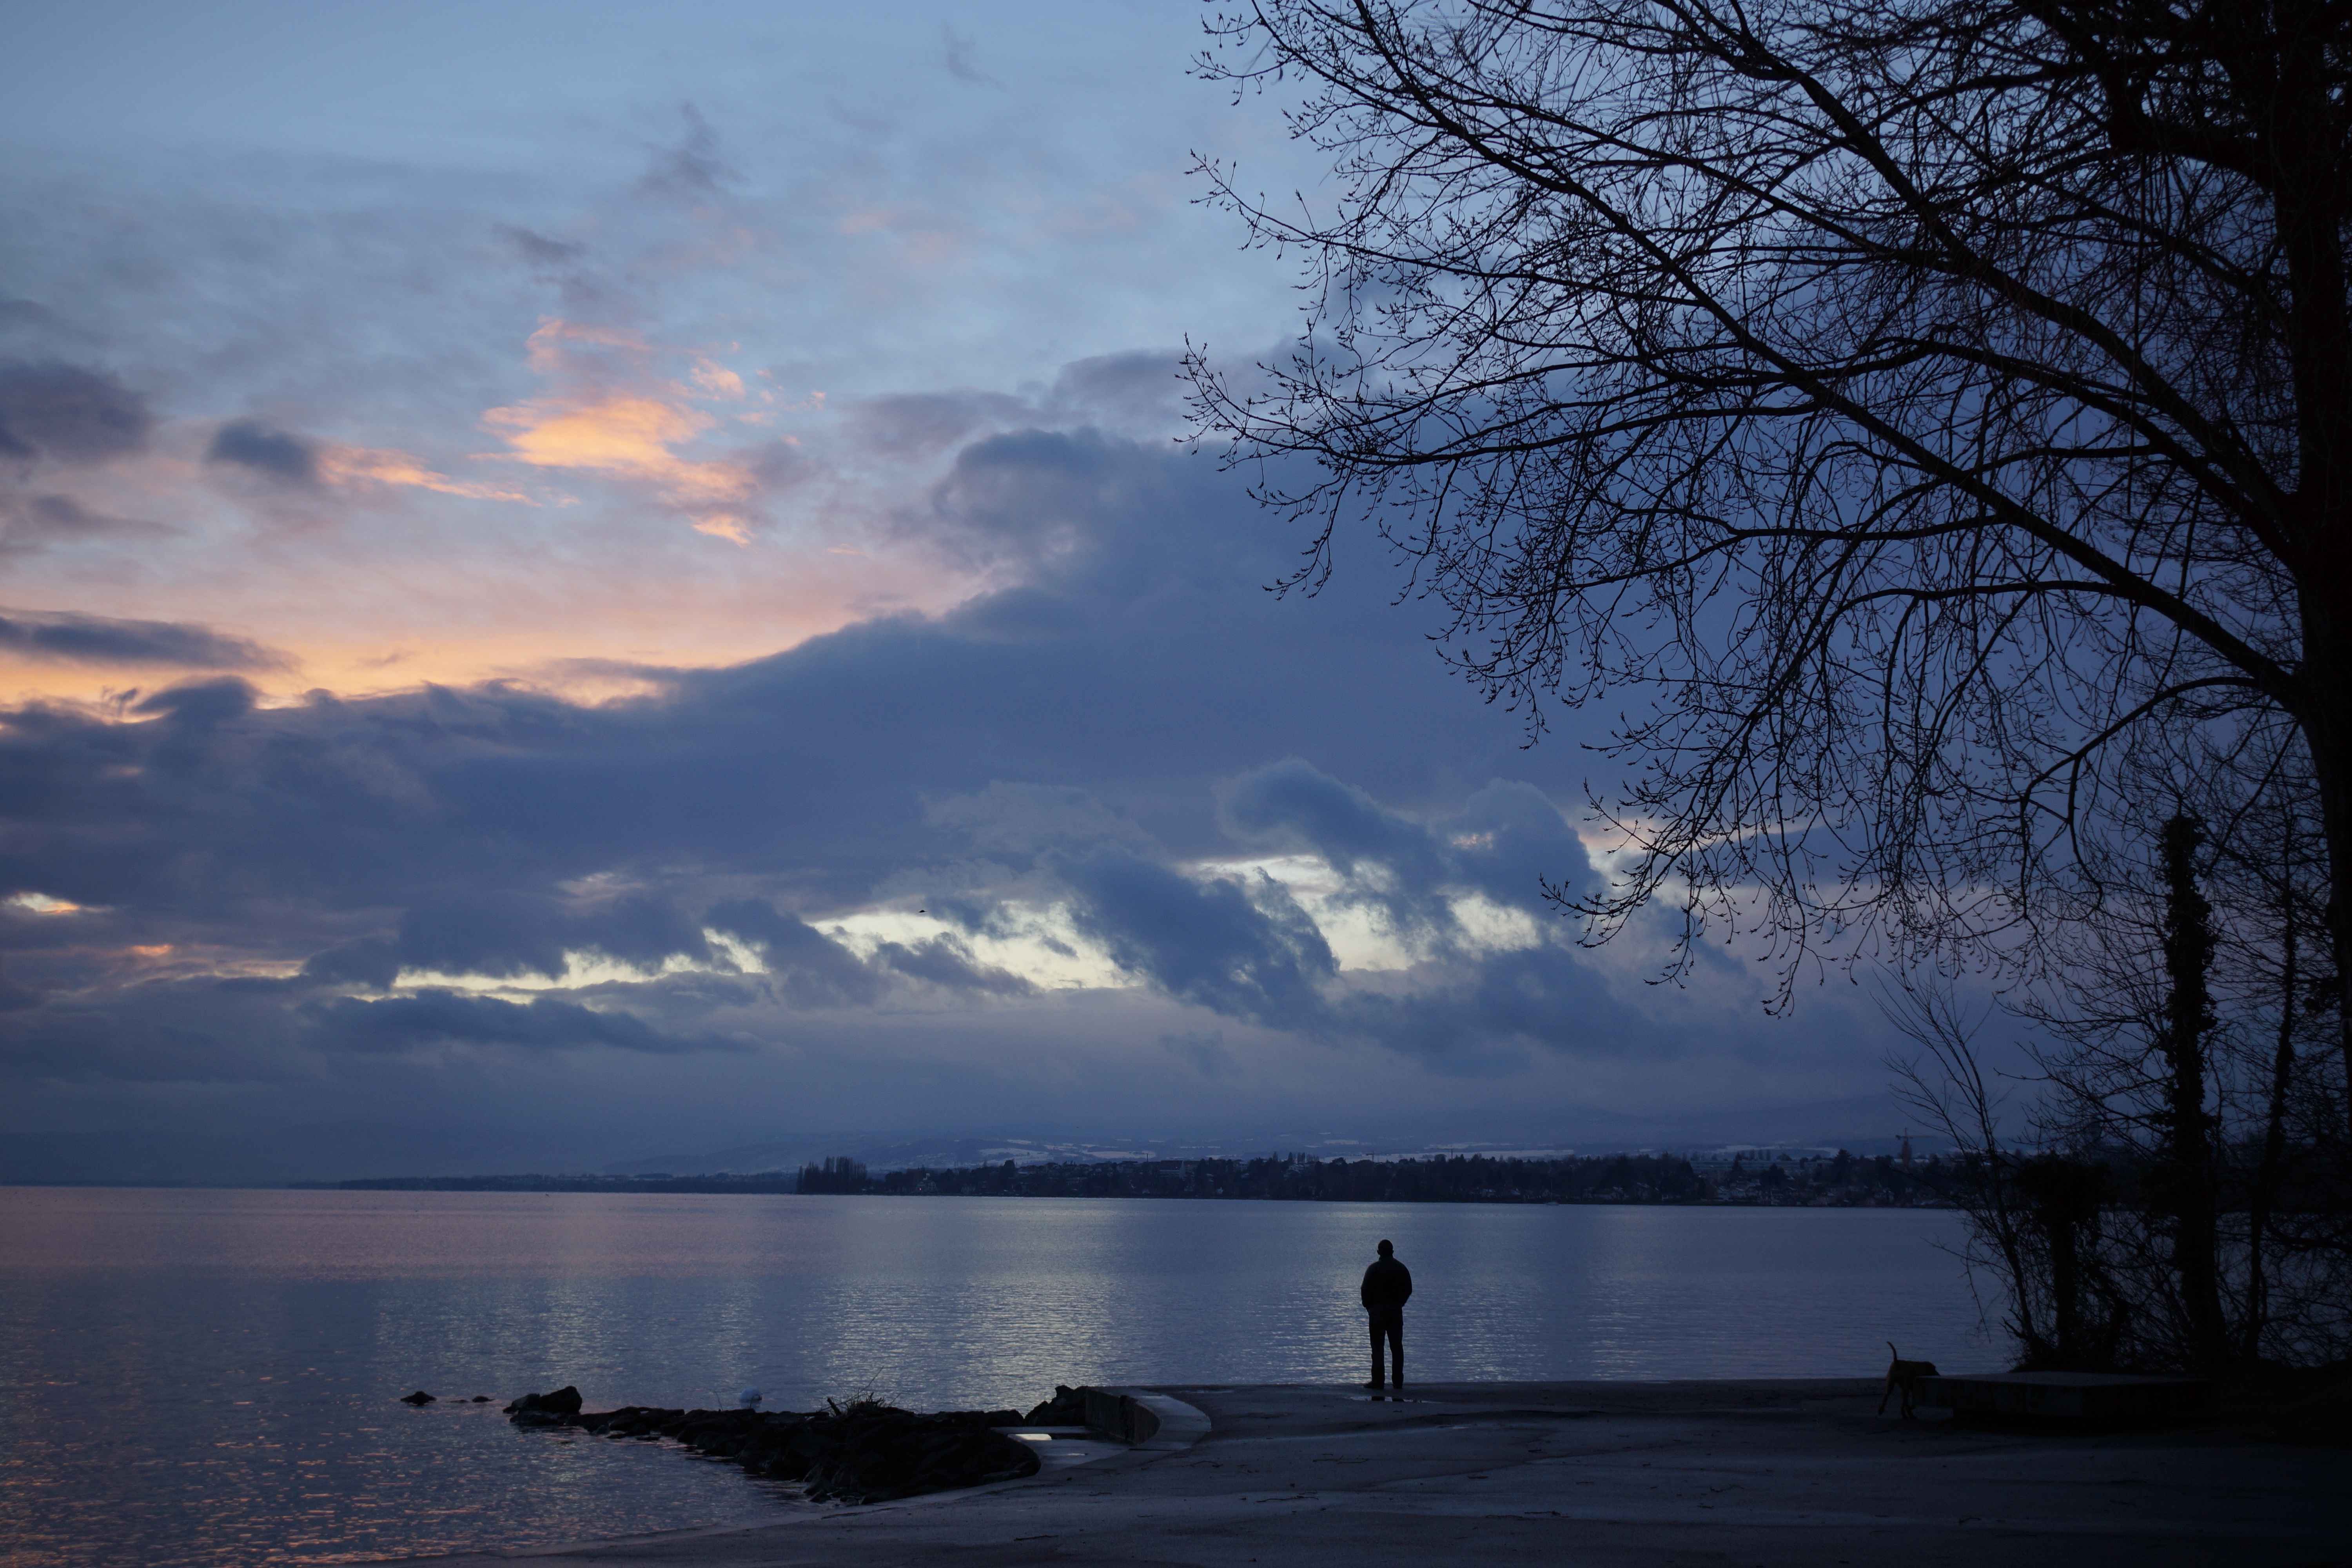
sea, water, nature, horizon, person, cloud, sky, sunrise, sunset, mist, sunlight, morning, lake, dawn, solitude, dusk, evening, reflection, weather, human, switzerland, loch, lake geneva, vaud, atmospheric phenomenon